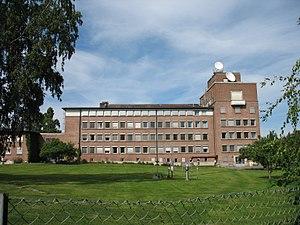
Guennadi Nikititch Olonkine, né le 6 septembre 1897 à Kad Moudyoujskoï et mort le 16 septembre 1960 à Tromsø, est un explorateur polaire et opérateur radio norvégien d’origine russe.
L'Institut météorologique norvégien est l'organisme national norvégien de la météorologie et des prévisions météorologiques. Fondé en 1866, il est basé en trois lieux, emploie environ 500 employés et 650 observateurs dans tout le pays.